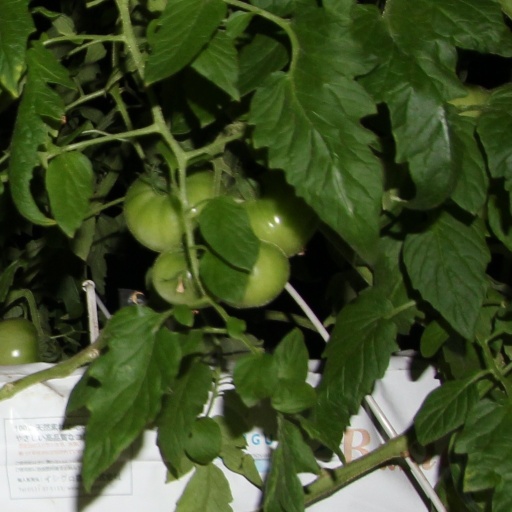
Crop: tomato